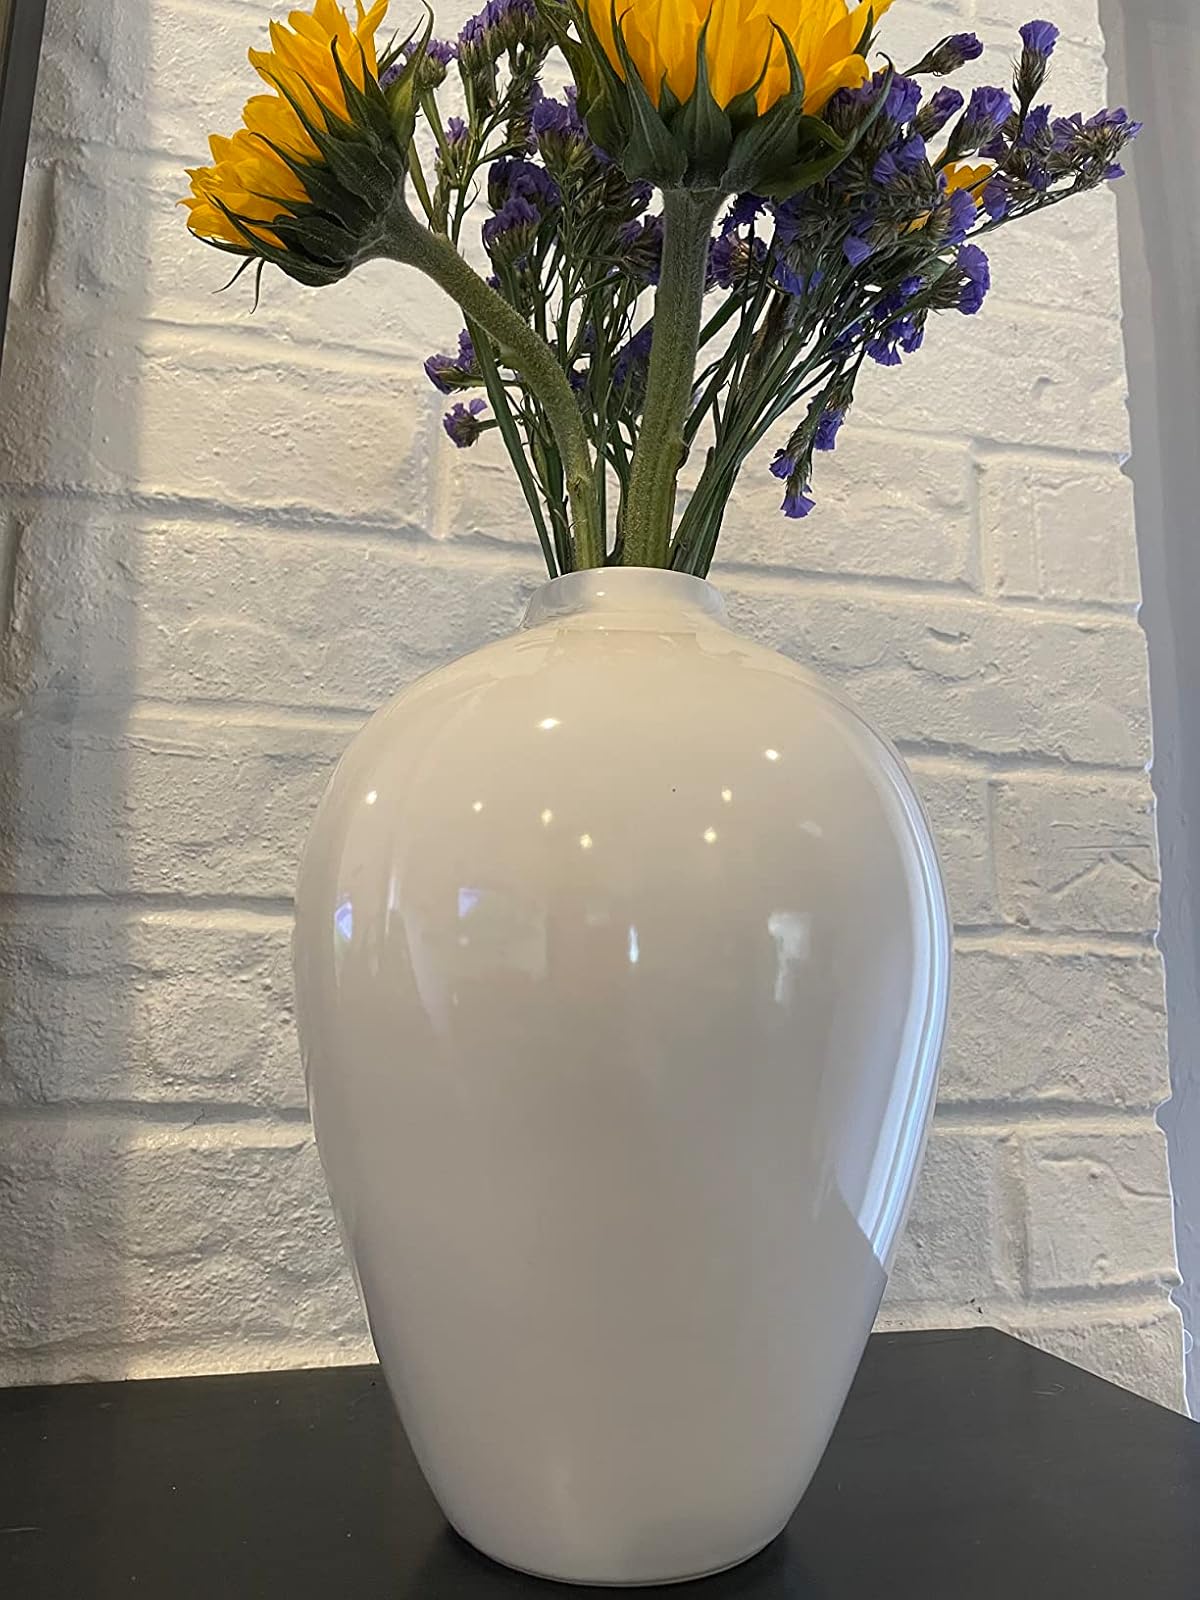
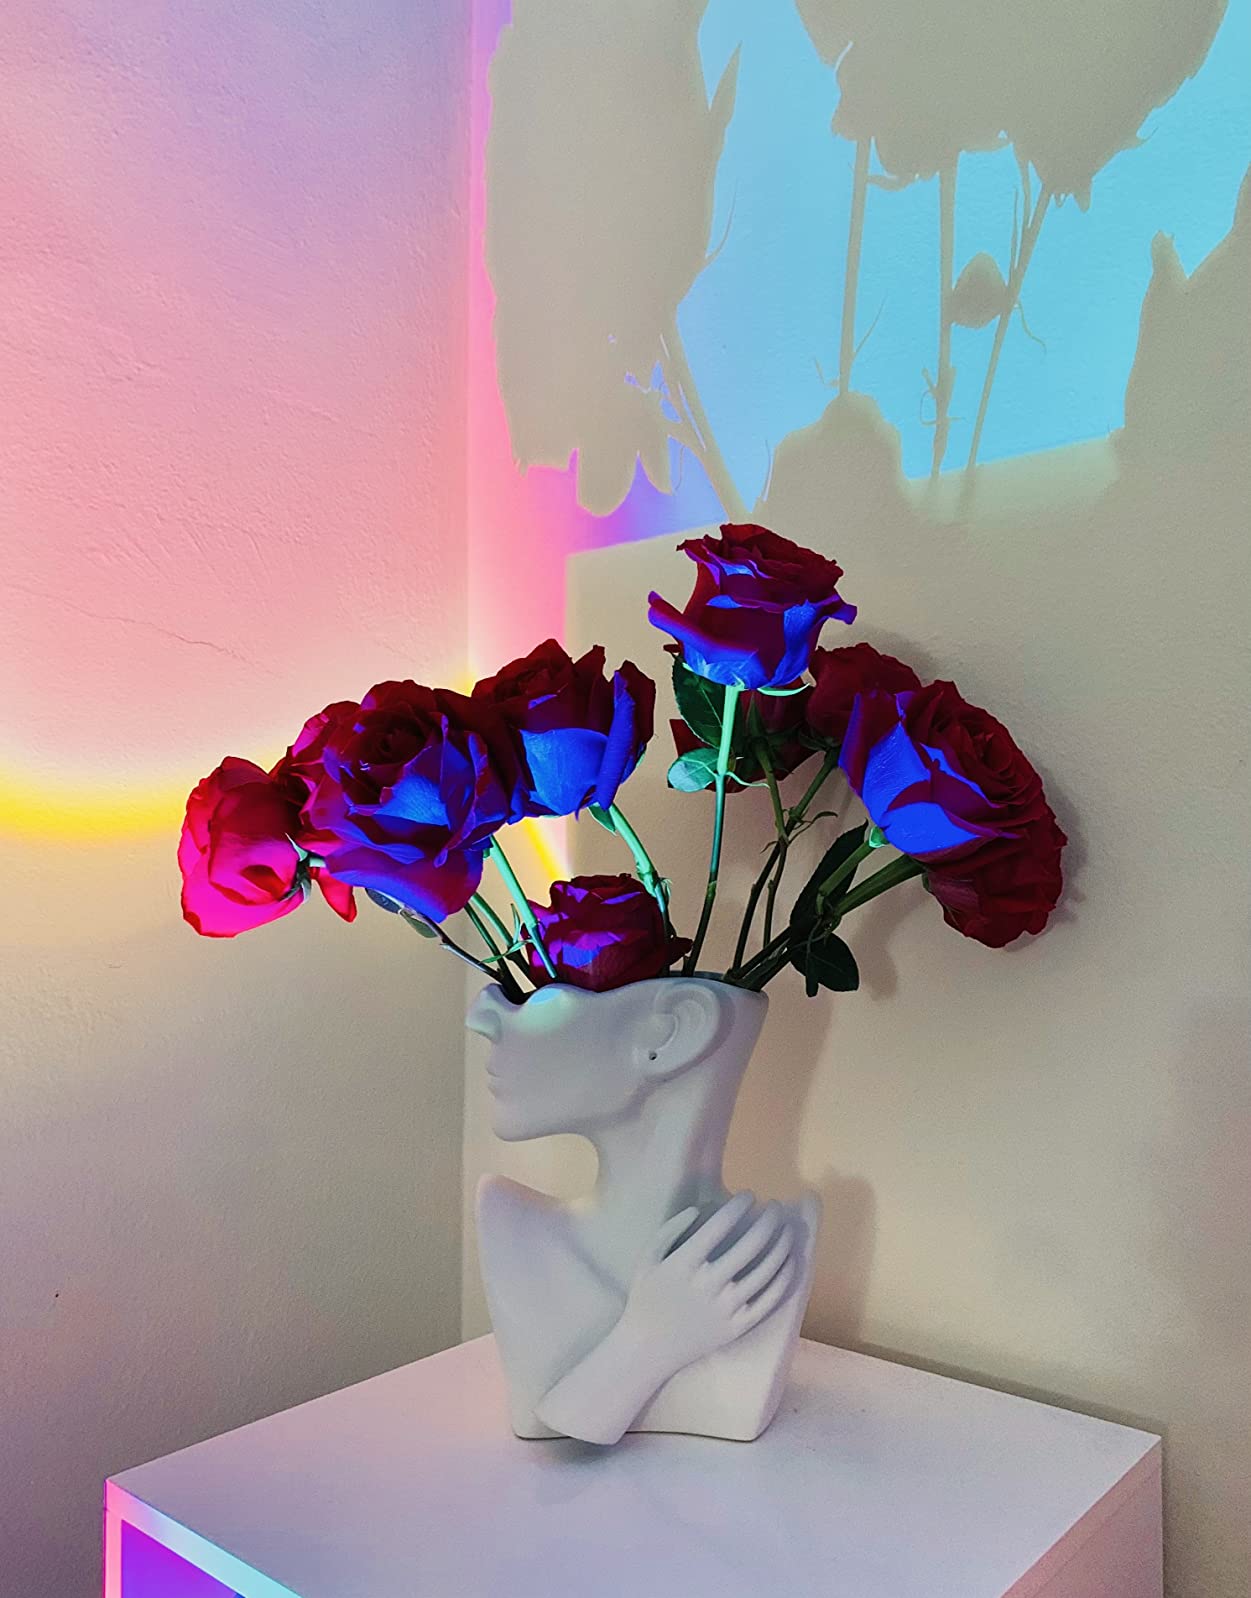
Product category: vase
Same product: no